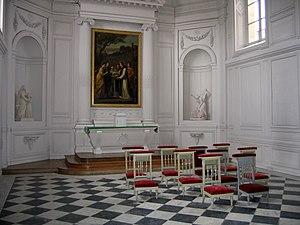
La chapelle du petit Trianon
Le Petit Trianon est un domaine du parc du château de Versailles, dans les Yvelines, en France, comportant un château entouré de jardins de styles variés.